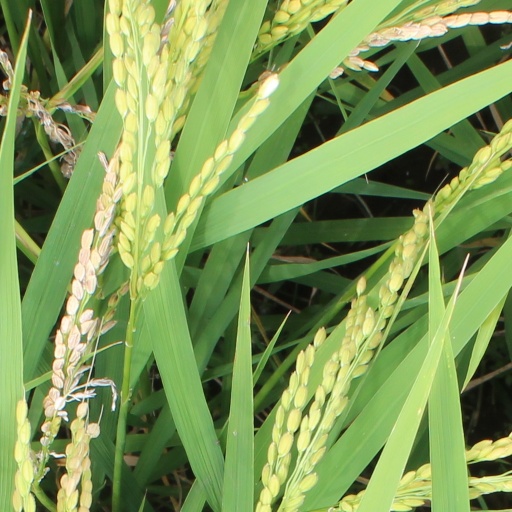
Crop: rice